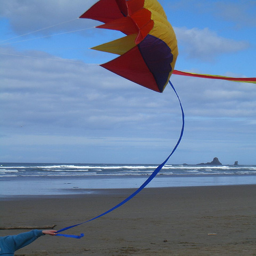
An arm holding a kite on beach next to water.
Person flying a kite on a beach with rocky formations.
A multi-colored kite is catching wing on the beach while someone holds it.
A person on a beach is holding a kite.
A person flying a kite at the sea shore.